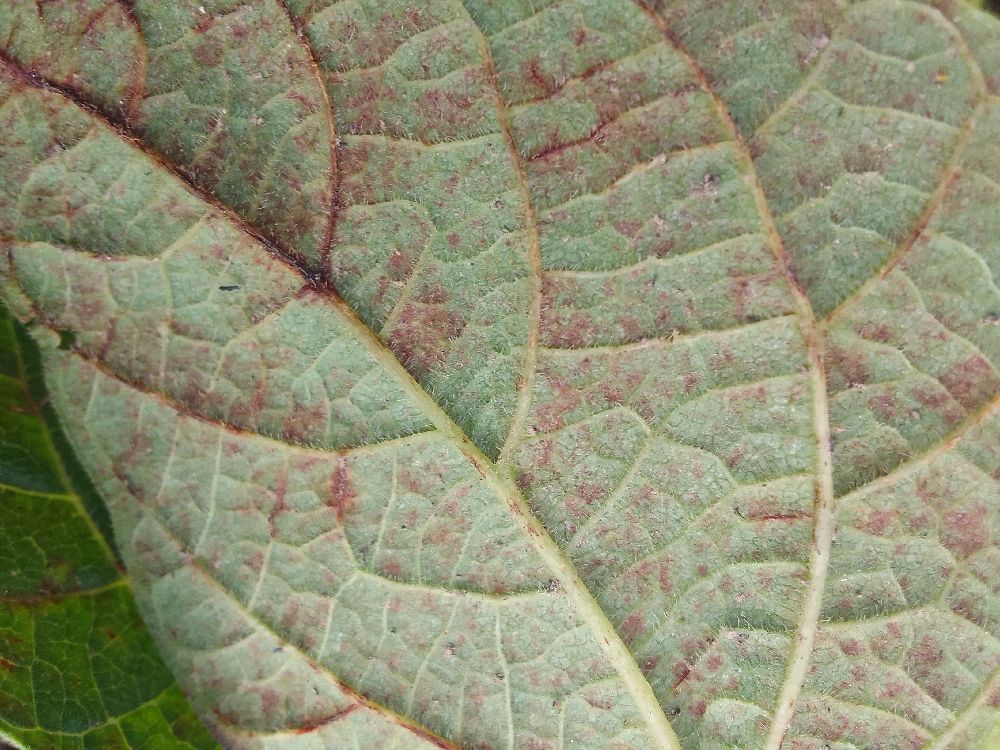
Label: anthracnose